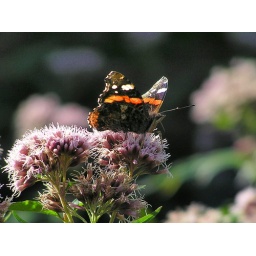
A red admiral butterfly &lt;i&gt;(Vanessa atalanta)&lt;/i&gt; on hemp agrimony &lt;i&gt;(Eupatorium cannabinum)&lt;/i&gt; in The Alnwick Garden.